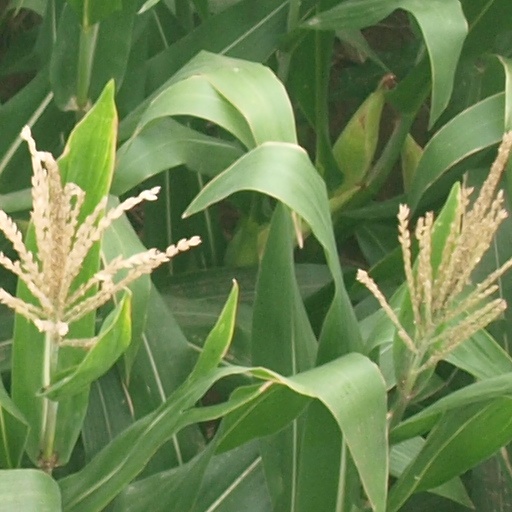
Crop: maize; corn